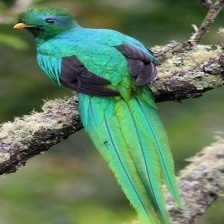
Species: QUETZAL
Scientific name: PHAROMACHRUS MOCINNO